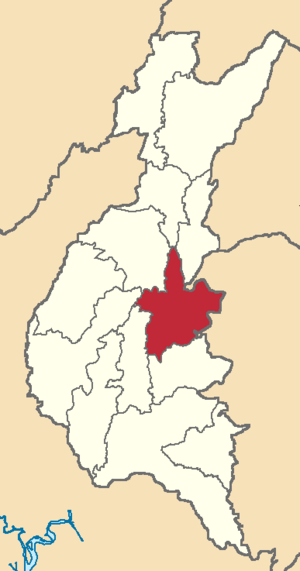
Ventanas est un canton d'Équateur situé dans la province de Los Ríos.